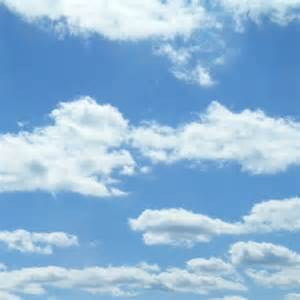
Weather: cloudy or overcast